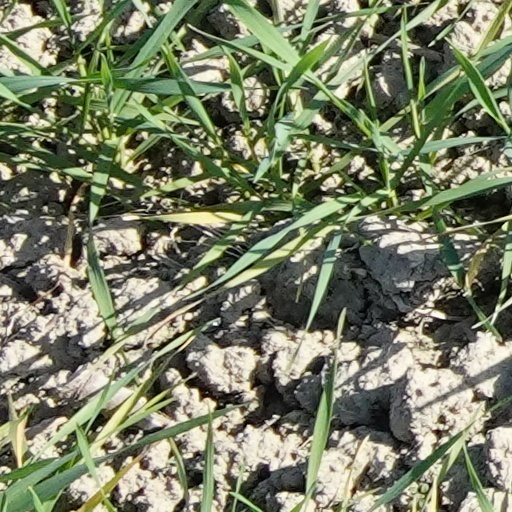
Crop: wheat